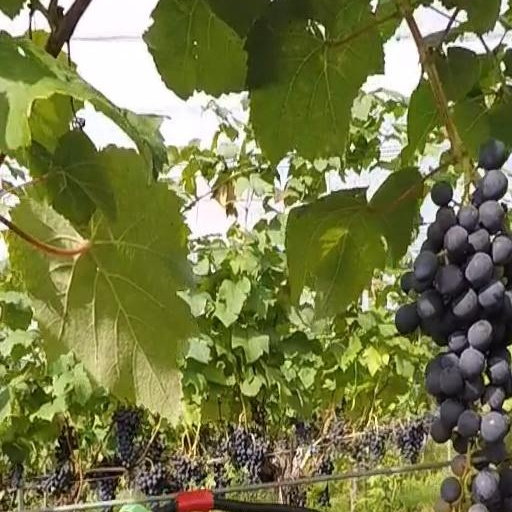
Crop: grape